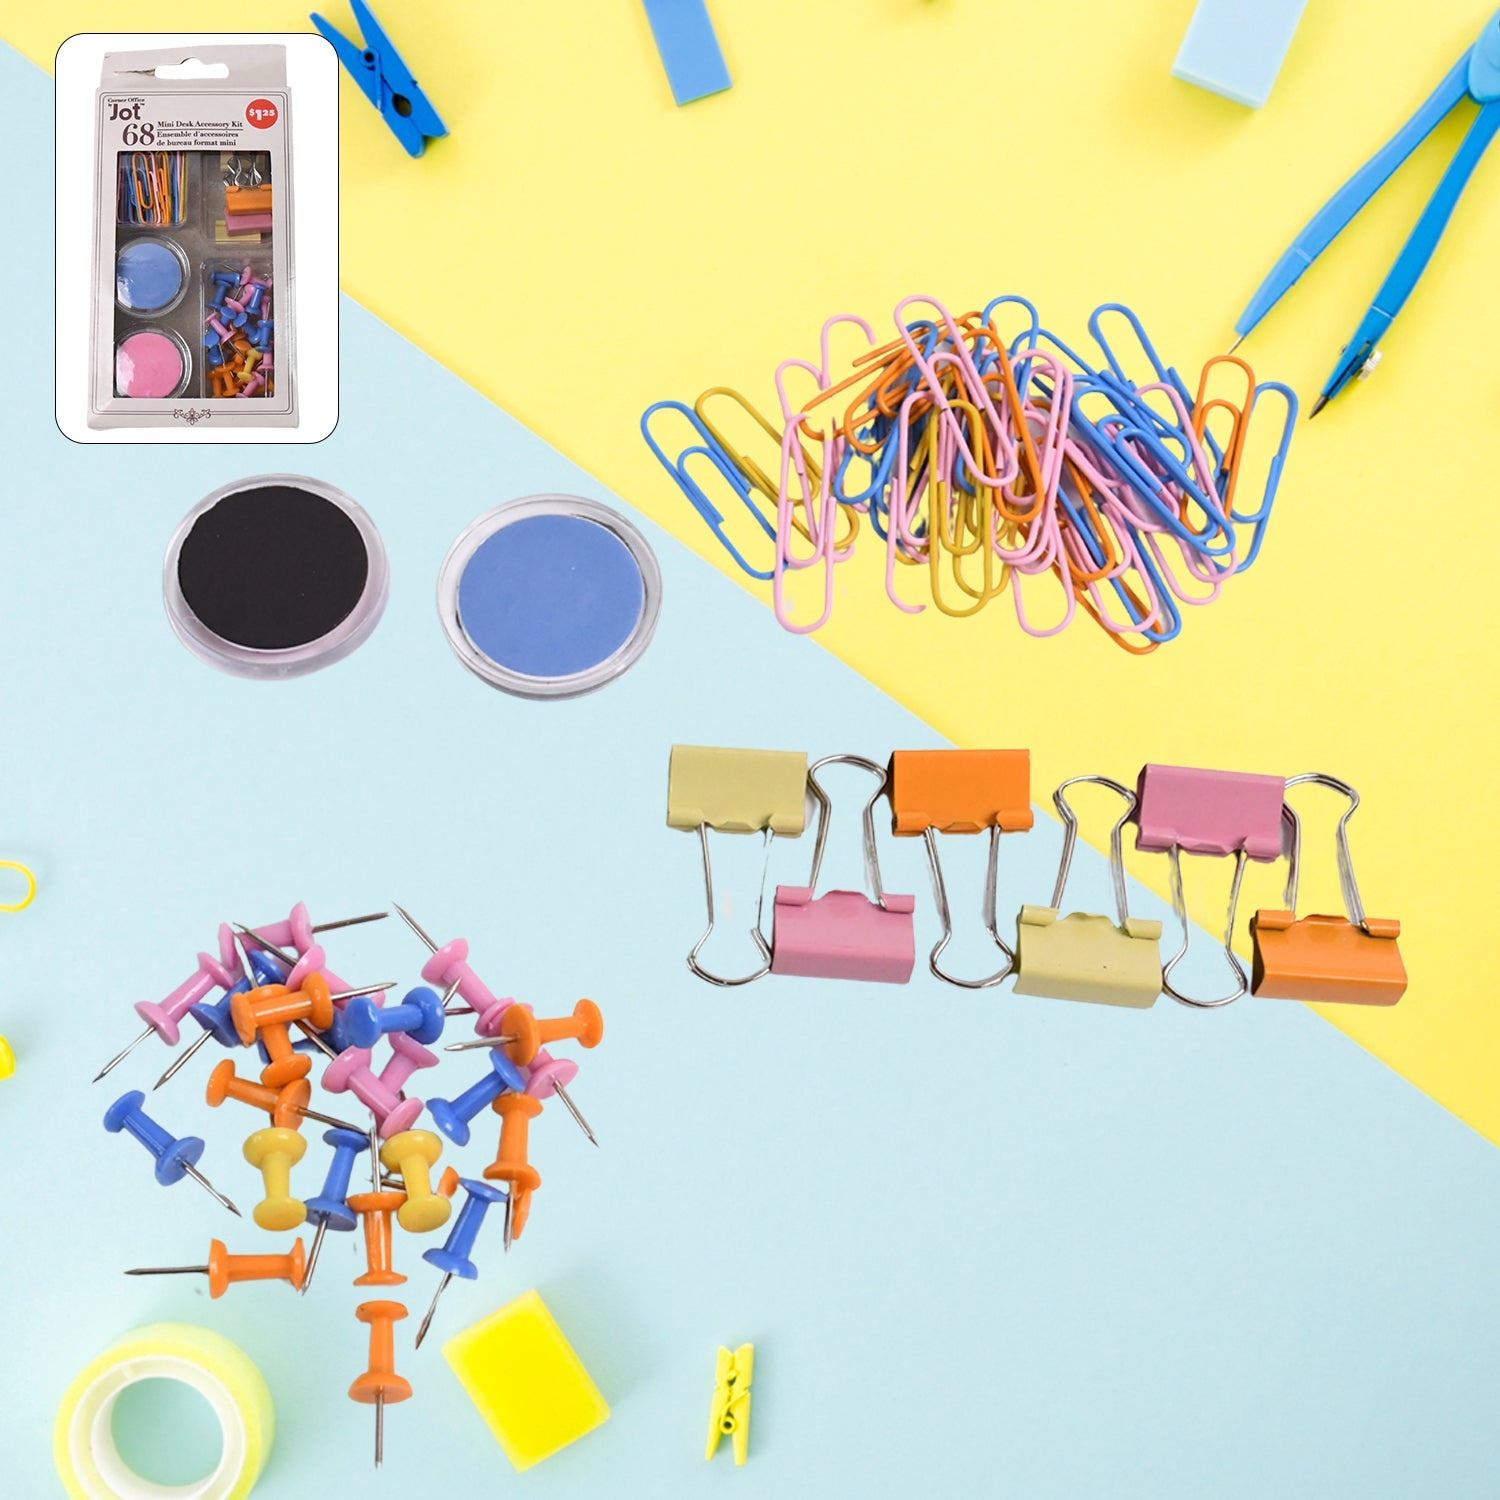
Binder Clips Paper Clips, Push Pins for Office and School Supplies (68 Pcs Set)
Binder Clips Paper Clips, Multi Colored Office Clips Set with Paper Clamps Paper clips Push Pins for Office and School Supplies, Assorted Sizes (68 Pcs Set) Description :- Premium Materials & Economical: The binder clips are made of high-quality metal iron and their handles are processed by advanced nickel plating technology; the paper clips are made of metal iron coated with plastic; these premium materials serve the clips’ high smoothness, durability and rust resistance, made to last, plus 68pcs in total with nice price, which is much economical. Efficient Documents Organizer: Assorted sizes and multi-color are suitable for information labeling and documents organization of different thickness, types and scenes, decorating your busy and tired life, making you feel more relaxed and interested in the working process. Unlimited Application: Keep your documents, examination paper, flyer, refills, envelopes, posters and tickets well organized; also for food clamps, clothes design, furniture, photos hanging and as gifts on festivals; perfect for office, school and home daily supplies. Convenient to Store: The binder clips,paper clips and push pins or tacks set are separately stored in one transparent plastic box, which neatly saves office space and is clear to select when needed. Keywords :- Binder clips , Paper clips , Push pins , Office clips set , Stationery clips , Document clips , Paper organizers , Multi-size binder clips , Colored push pins , Durable metal clips Dimension :- Volu. Weight (Gm) :- 86 Product Weight (Gm) :- 73 Ship Weight (Gm) :- 86 Length (Cm) :- 14 Breadth (Cm) :- 9 Height (Cm) :- 3
Brand: vanshdigital.store
Category: Office Supplies > General Office Supplies > Paper Clips & Clamps > Binder Clips